Ryan Serhant

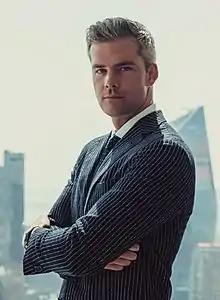
Serhant in 2018

Ryan Matthew Serhant (born July 2, 1984) is an American entrepreneur, tech CEO, investor, real estate broker, author, and reality television personality. He starred on Bravo's television series "Million Dollar Listing New York" for nine seasons, as well as on its spin-off "Sell it Like Serhant." He is the star and executive producer of "Owning Manhattan", a reality show on Netflix. He is also the founder and CEO of SERHANT, the American real estate firm.